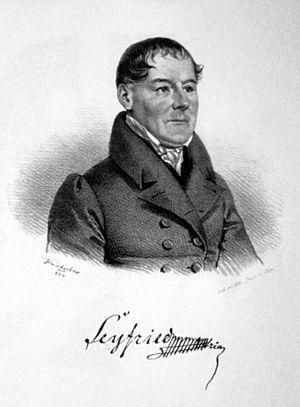
Ignaz von Seyfried
Ignaz Xaver Ritter von Seyfried var en østrigsk komponist.